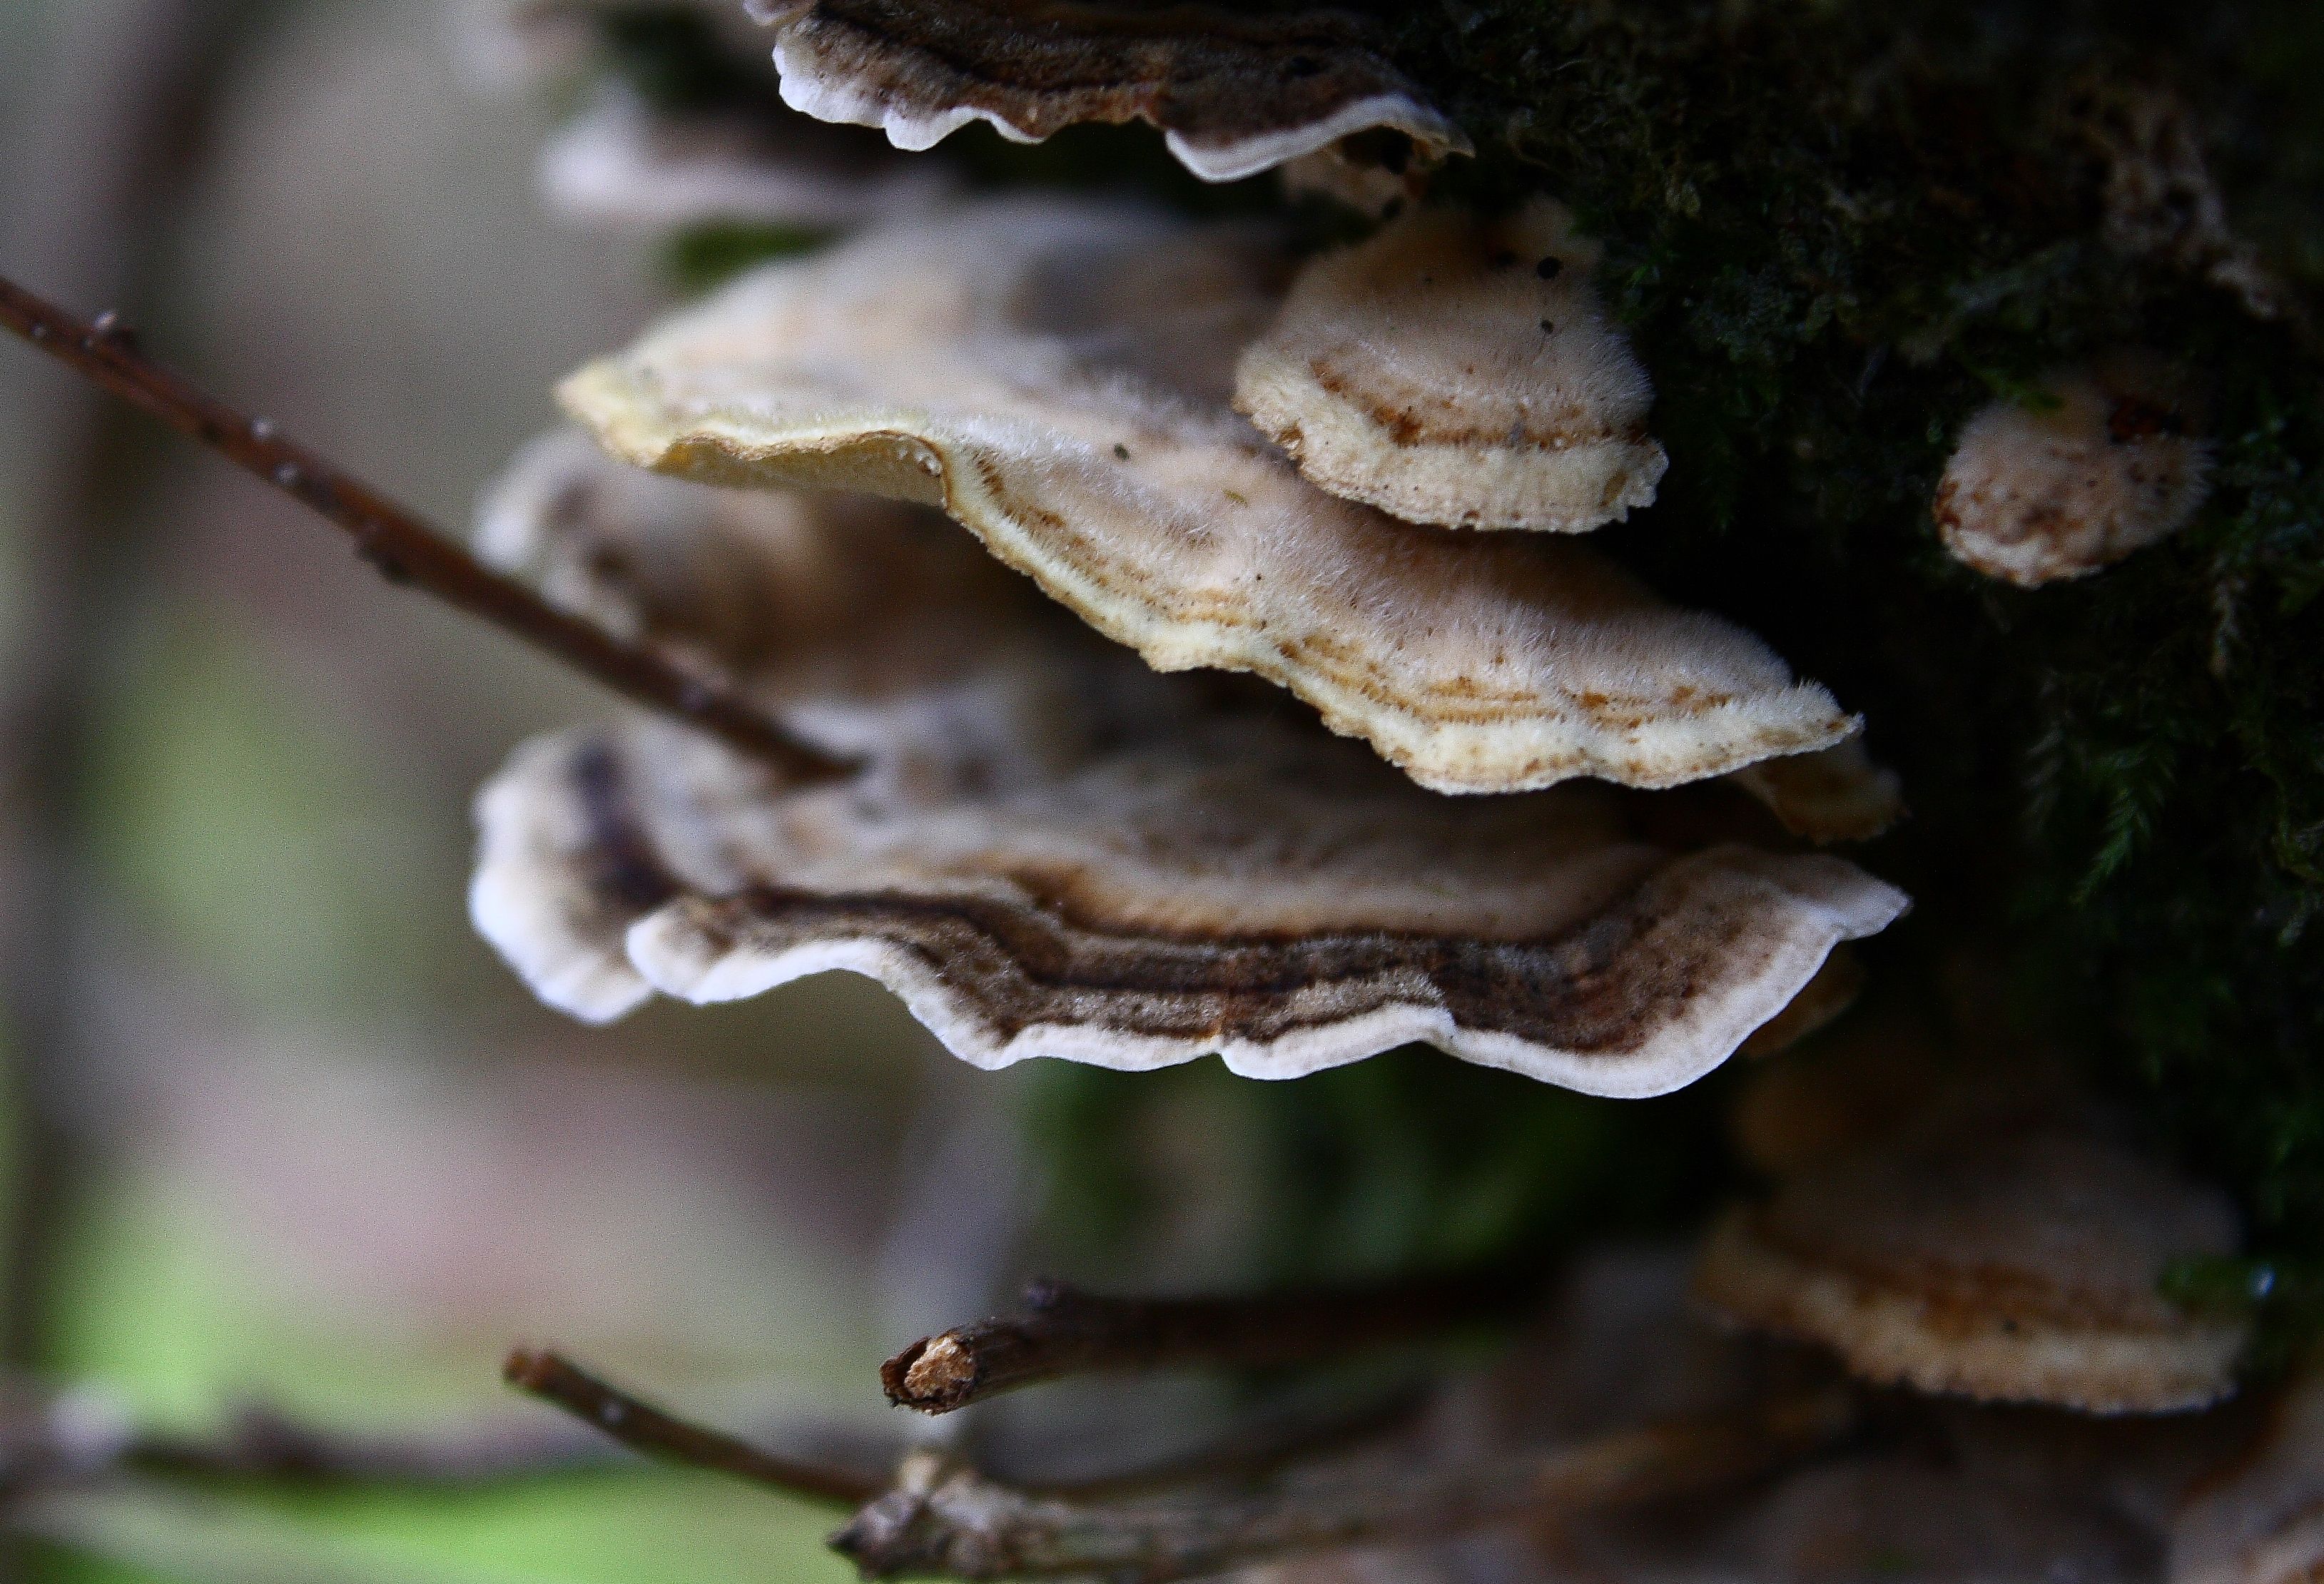
tree, nature, branch, leaf, wildlife, mushroom, flora, fauna, close up, fungus, auriculariales, ggl1, xovesphoto, gphoto, macro photography, oyster mushroom, medicinal mushroom, agaricomycetes, auriculariaceae